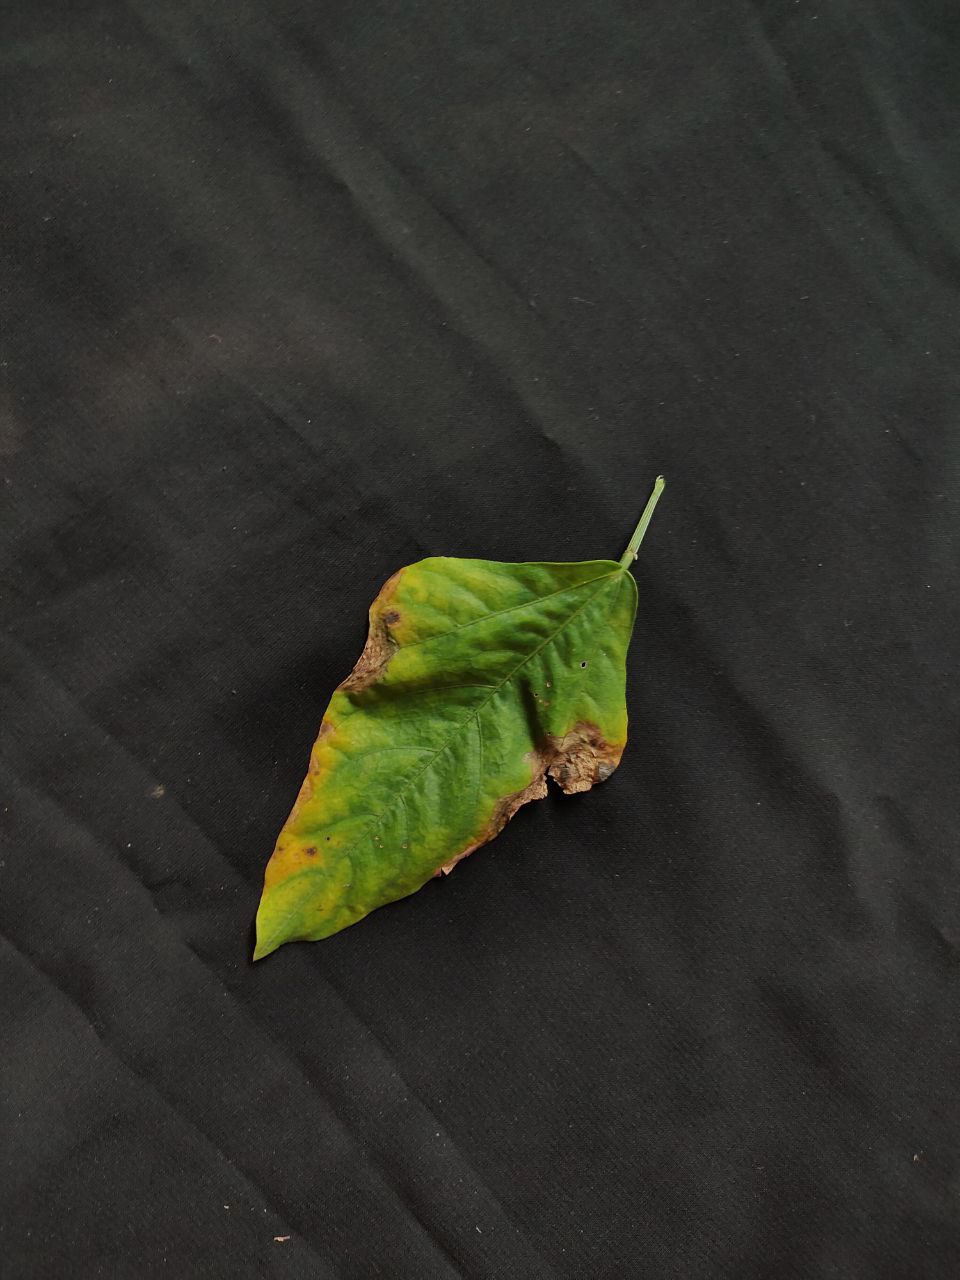
Crop: cowpea
Leaf condition: Bacterial wilt